Wenten Rubuntja

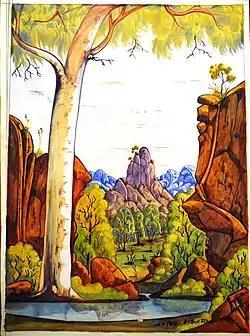
"Black Snake Dreaming" (1978)

Rabuntja worked at a camp called Yarrenyty Arltere, on the western side of the MacDonnell Ranges. He painted in two main styles: in that of the Hermannsburg School (Namatjira) style, and, later dot painting, after Papunya Tula developed the style in the 1970s. He believed that both styles expressed his connection to Country and his spirituality: